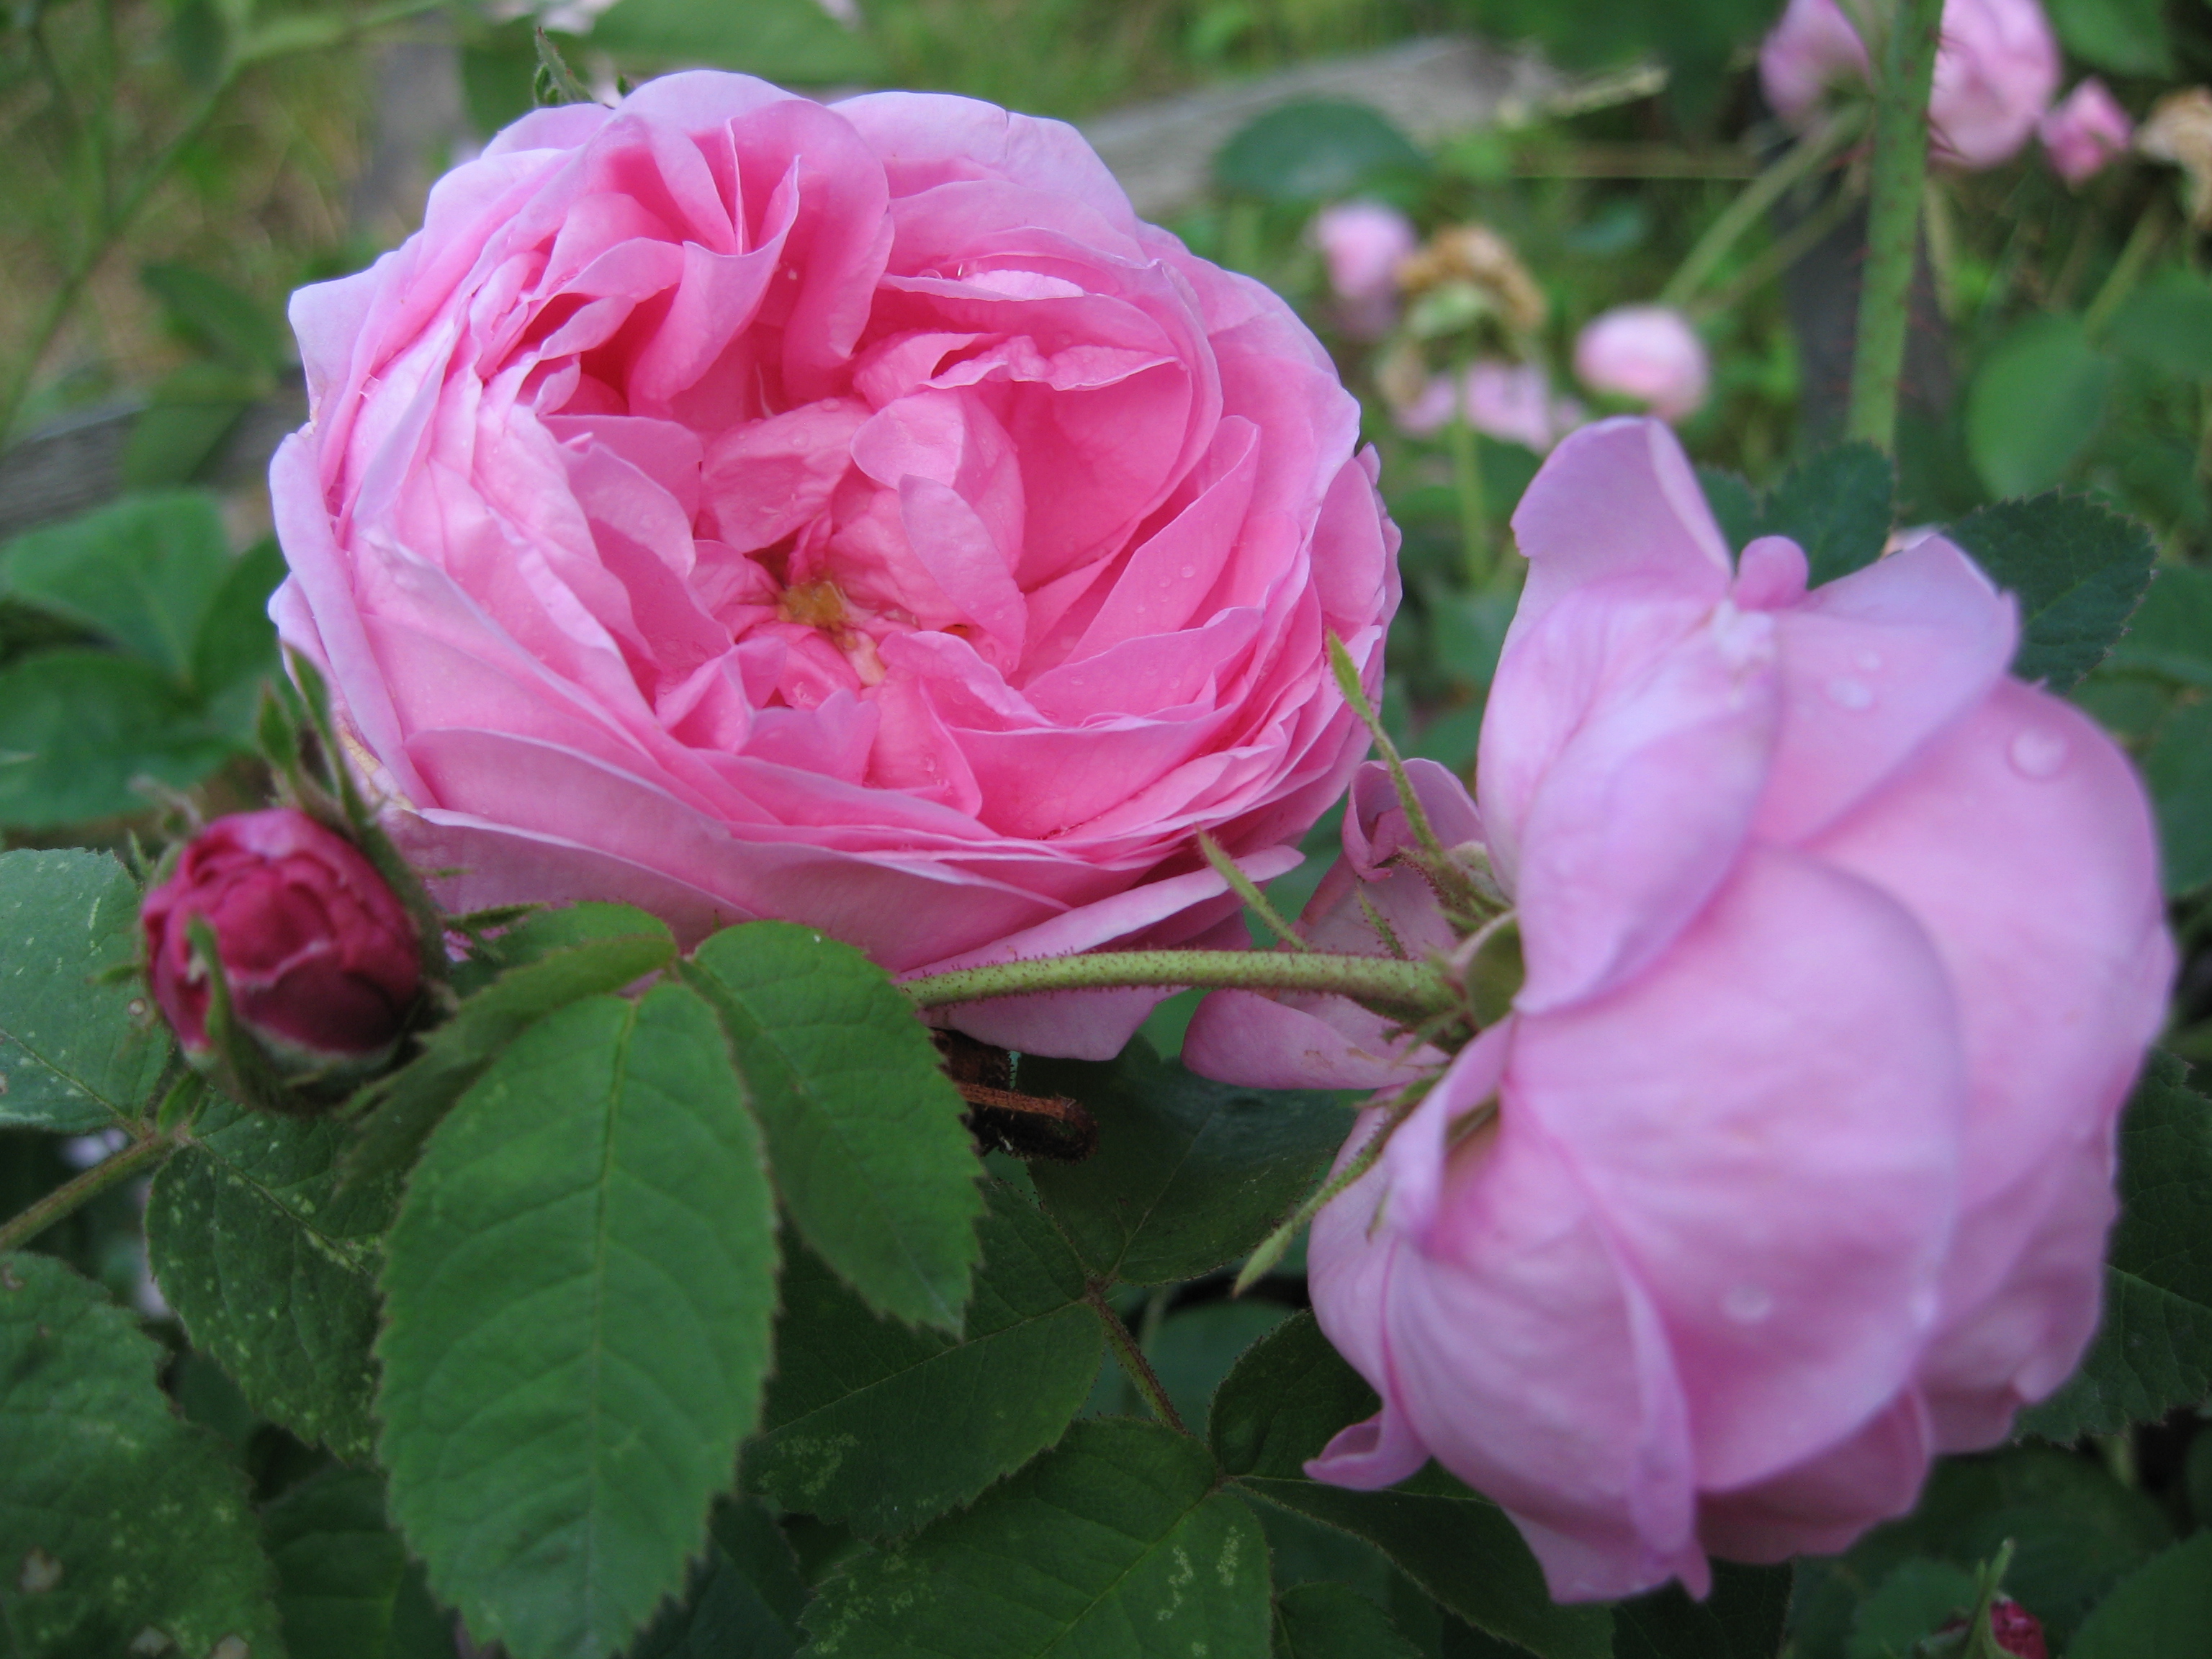
images, flower, plant, nature, botany, natural environment, petal, Hybrid tea rose, pink, grass, rose, groundcover, garden roses, herbaceous plant, shrub, rose family, flowering plant, rose order, annual plant, floribunda, close up, magenta, perennial plant, rosa centifolia, china rose, plant stem, garden, Begonia family, peach, rosa wichuraiana, gardening, peony, subshrub, pink family